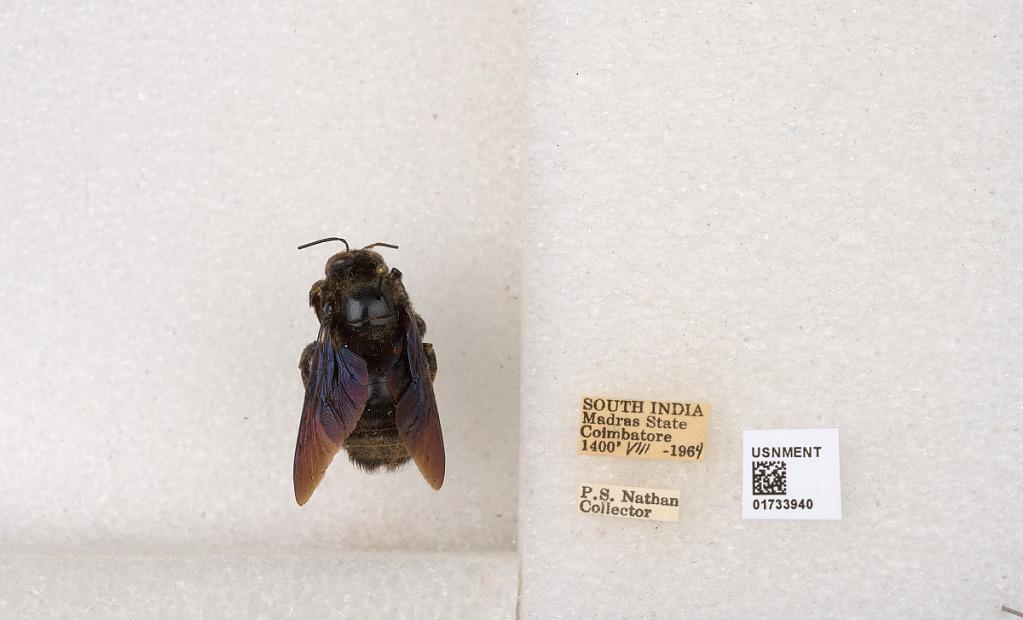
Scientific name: Xylocopa (Ctenoxylocopa) fenestrata (Fabricius)
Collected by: P. Nathan
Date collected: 1964-8-1
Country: India
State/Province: Tamil Nadu
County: Coimbatore
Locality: Coimbatore